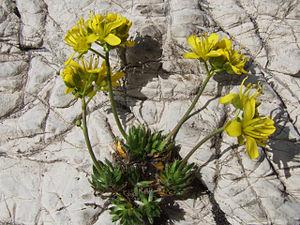
Cette liste de Tracheophyta de Bosnie-Herzégovine, ainsi que d’espèces introduites est un aperçu incomplet d’espèces de mousses, de fougères, de gymnospermes et d’angiospermes citées dans la littérature disponible en langues bosniaque, croate, serbe et serbo-croate. Cet aperçu n’inclue pas des espèces cultivées ni celles occasionnellement introduites.